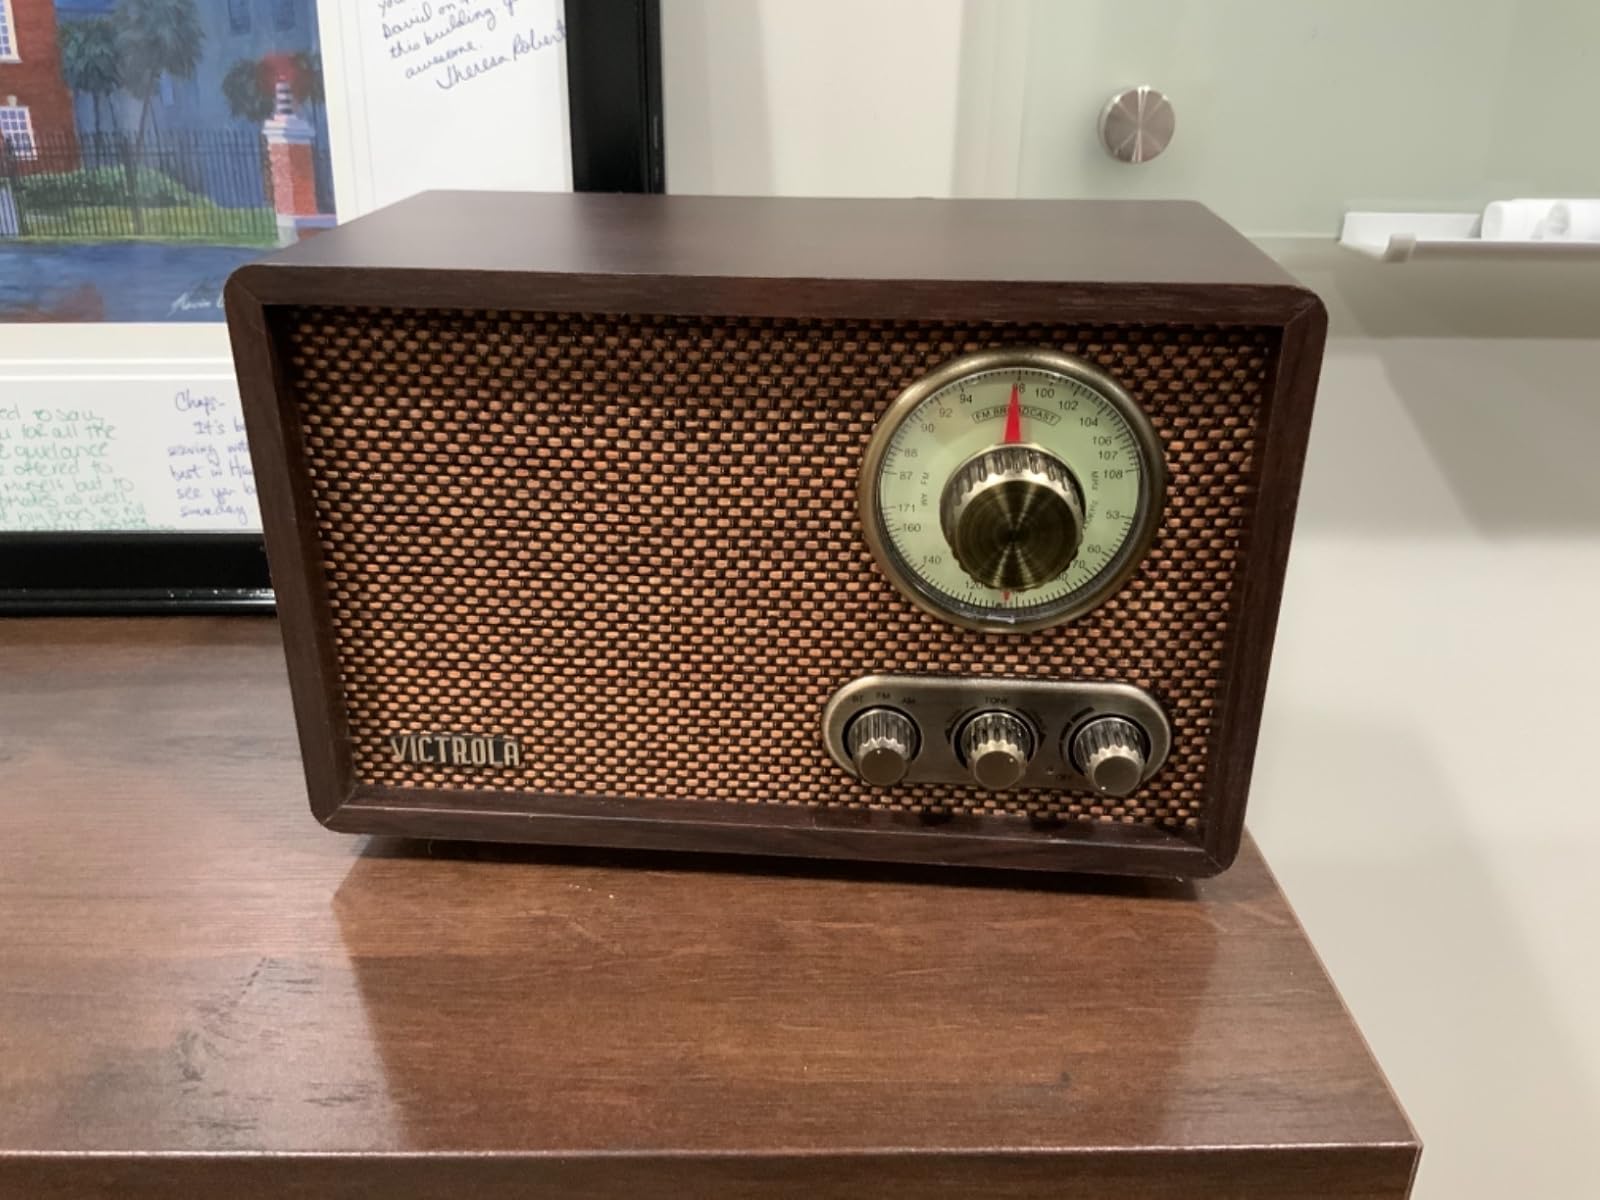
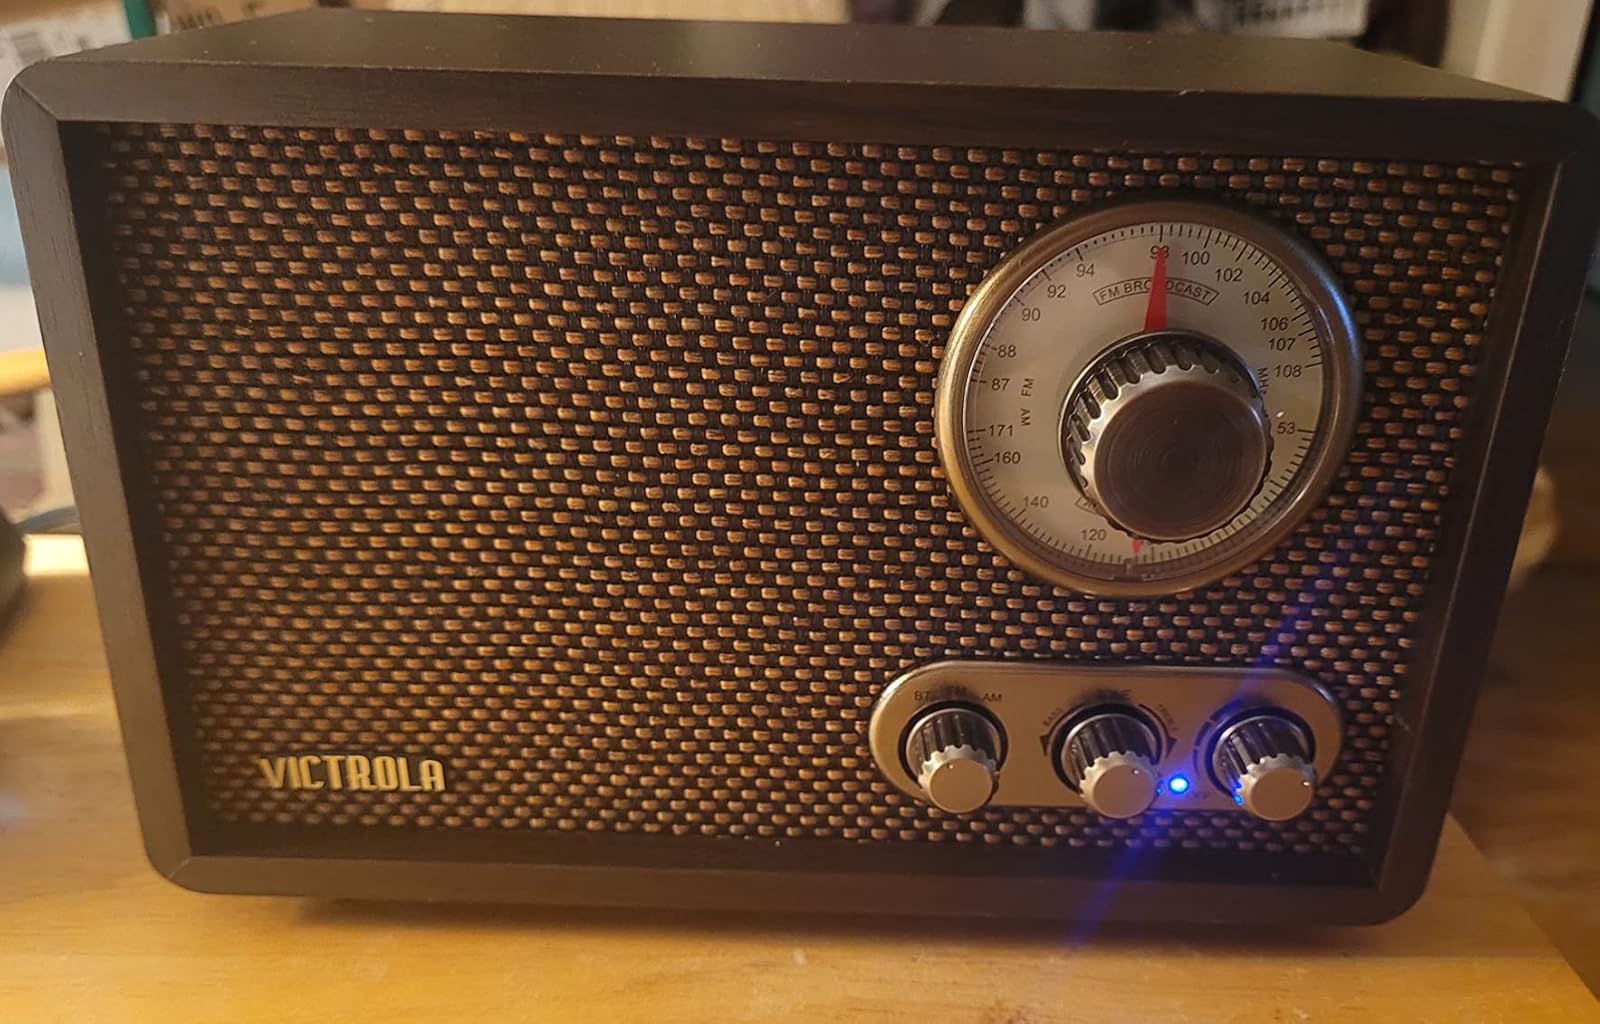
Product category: radio
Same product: yes